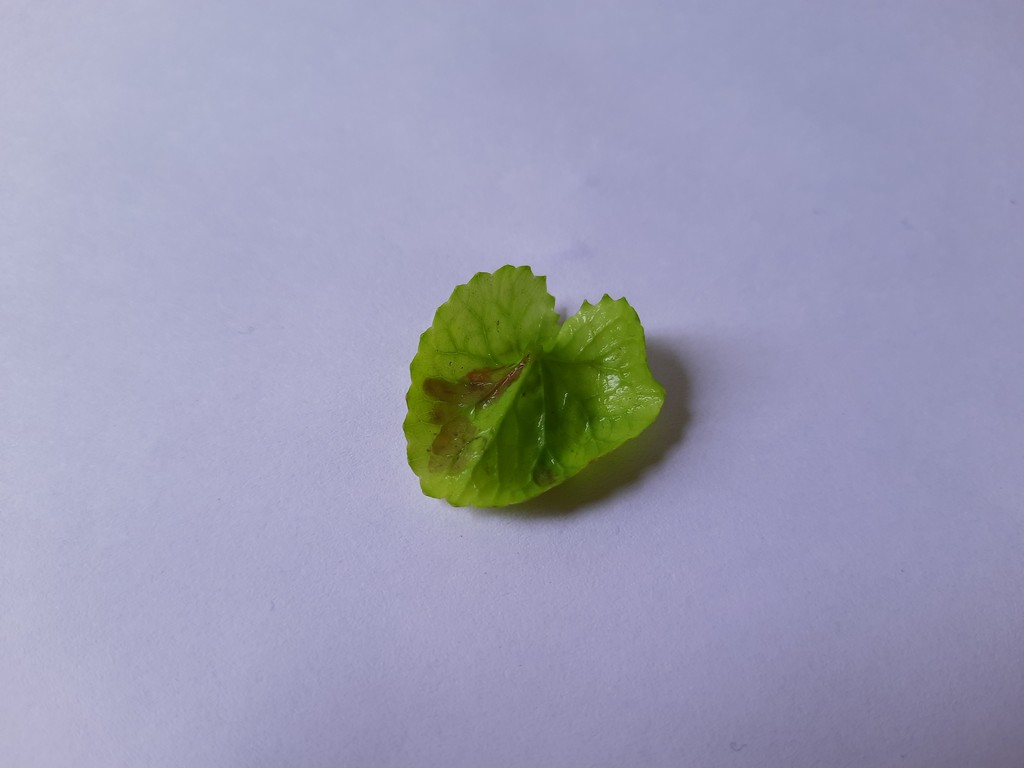
Label: Unhealthy